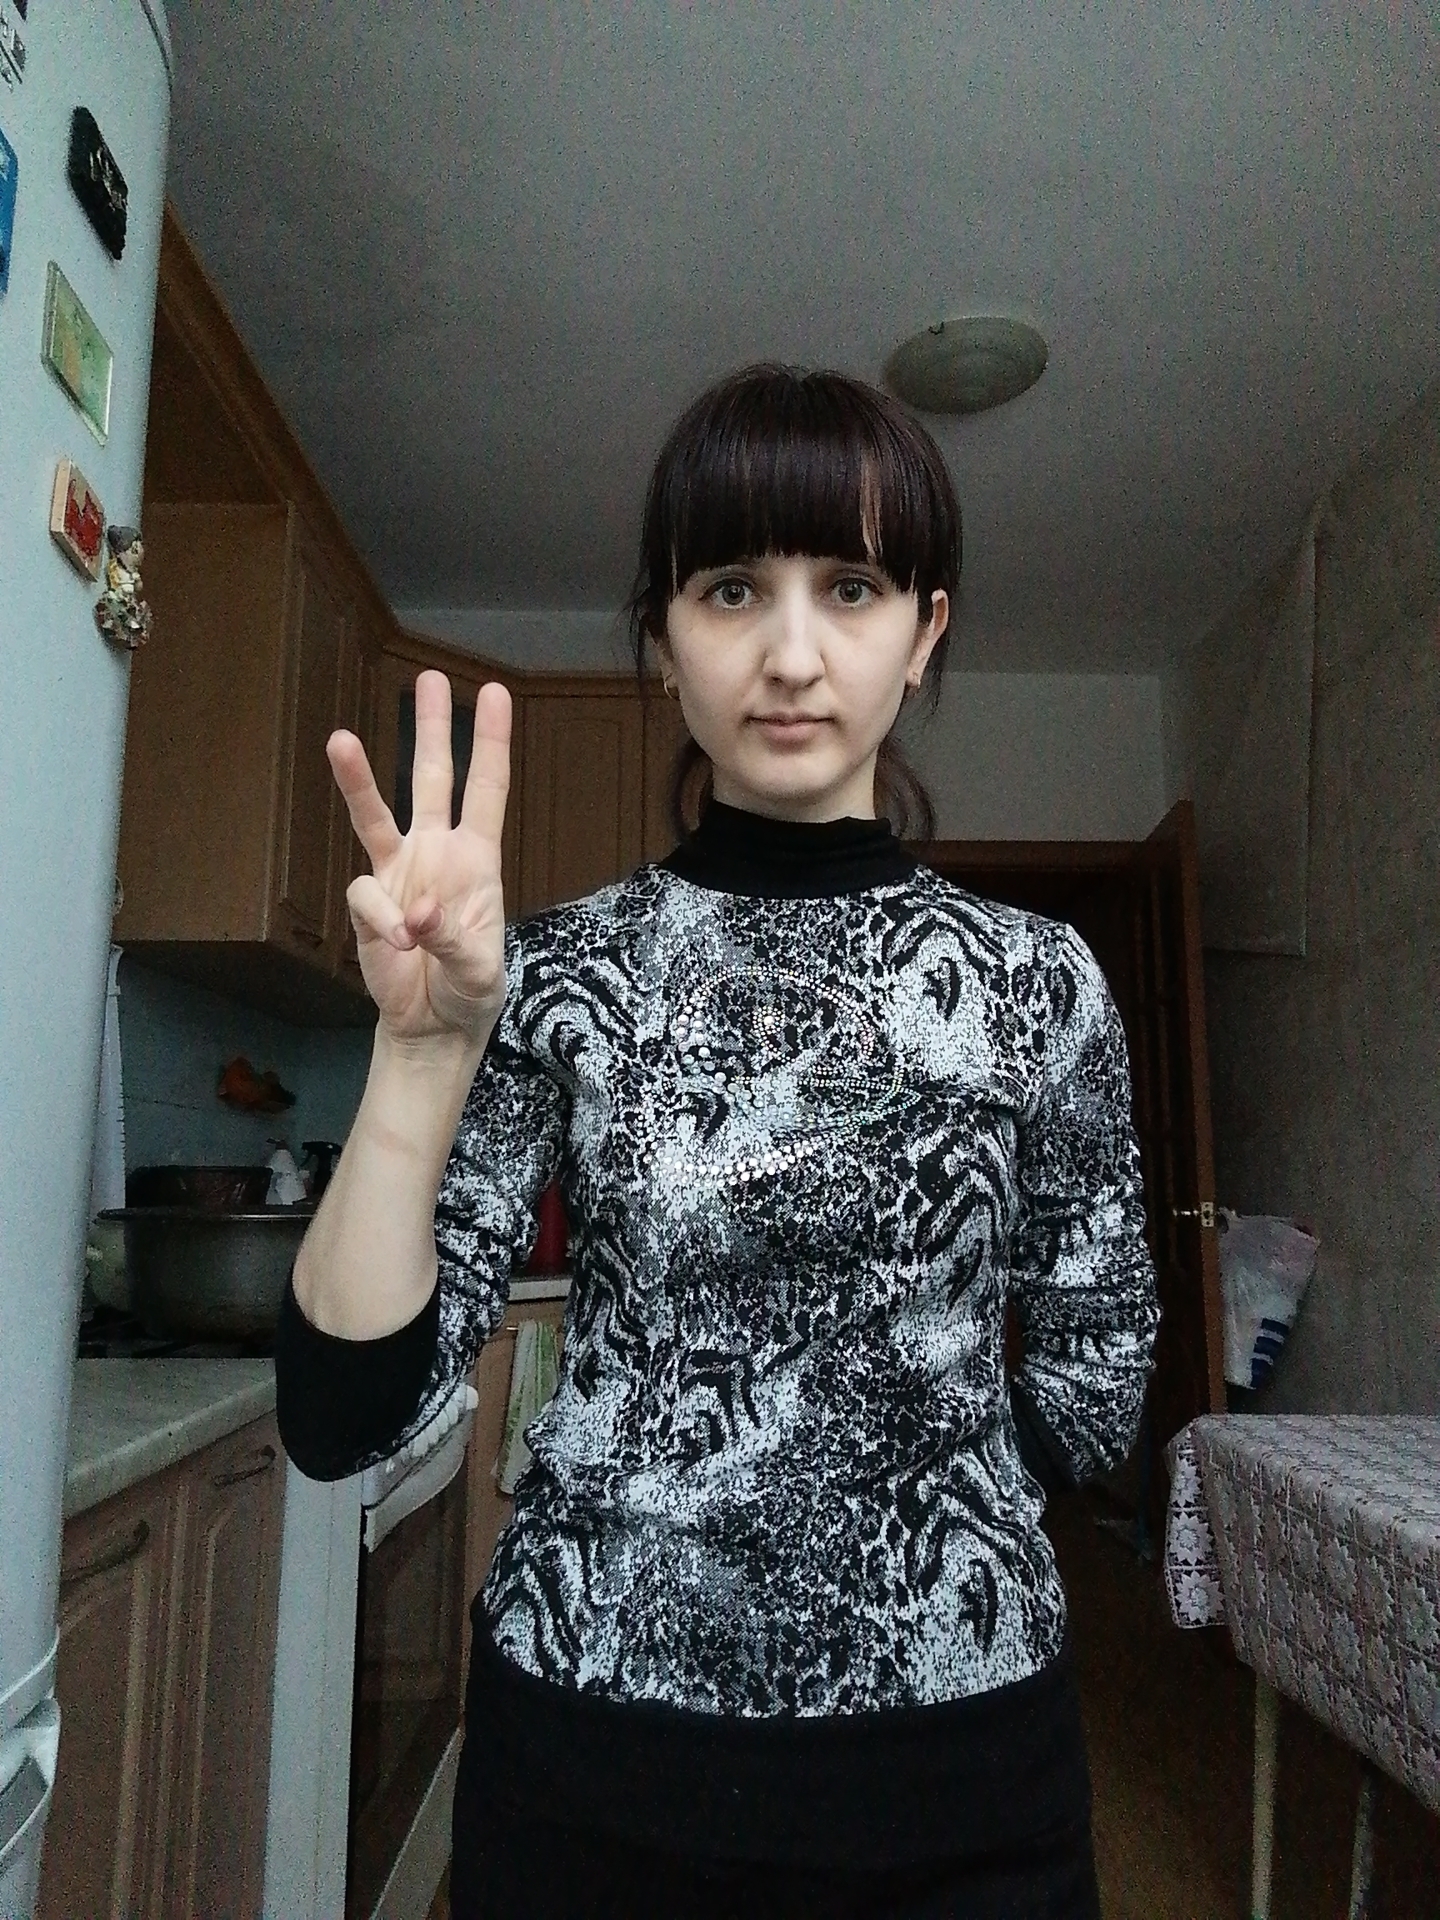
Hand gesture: three